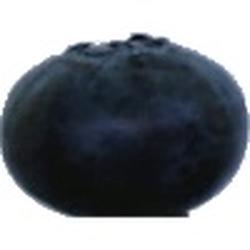
Label: Blueberry